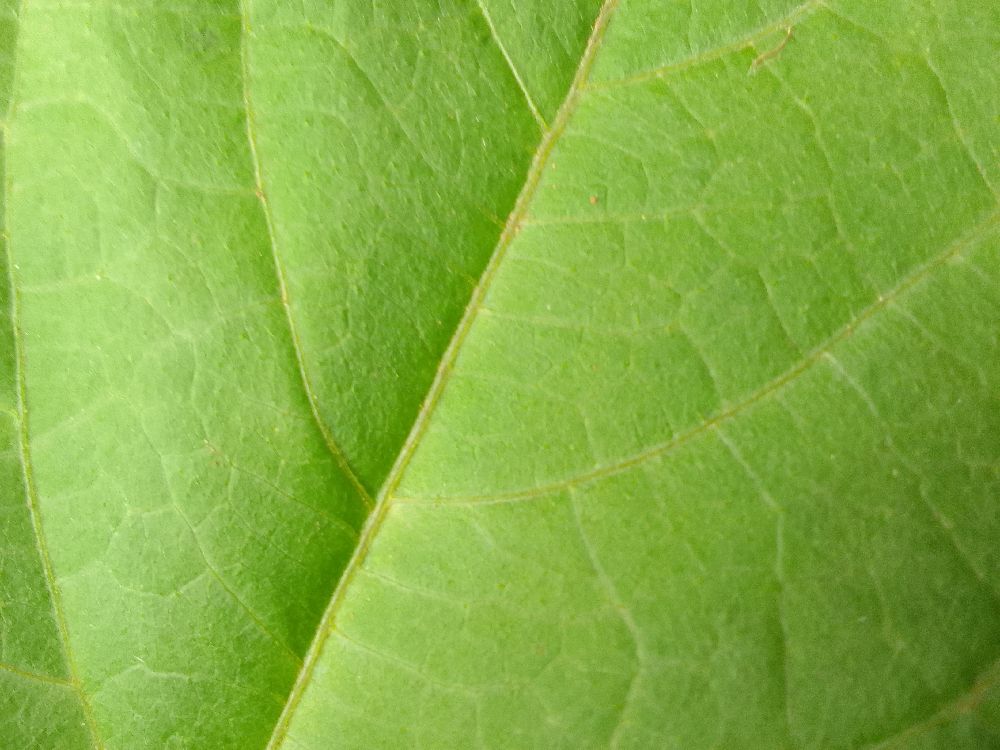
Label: healthy